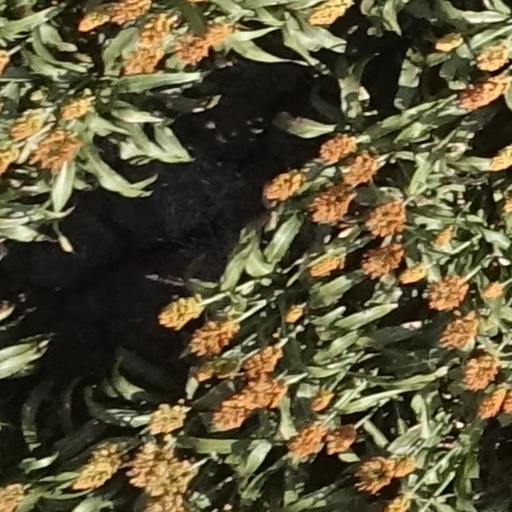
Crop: sorghum